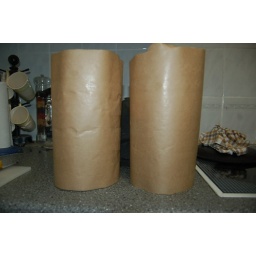
Jars containing salted runner bean need to be wrapped in brown paper to keep them in the dark